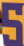
Number: 5